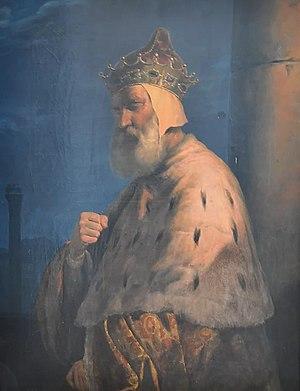
Paolo Bozzini, né à Plaisance le 25 janvier 1815 et mort dans la même ville le 22 janvier 1892, est un peintre italien.